Lysippides Painter

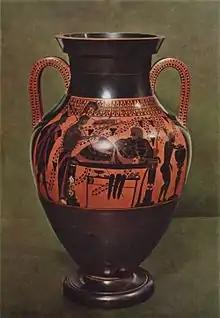
Bilingual belly amphora. Munich, Staatliche Antikensammlungen 2301; black-figure side: Herakles at the symposion.

The Lysippides Painter was an Attic vase painter in the black-figure style. He was active around 530 to 510 BC. His conventional name comes from a kalos inscription on a vase in the British Museum attributed to him; his real name is not known.